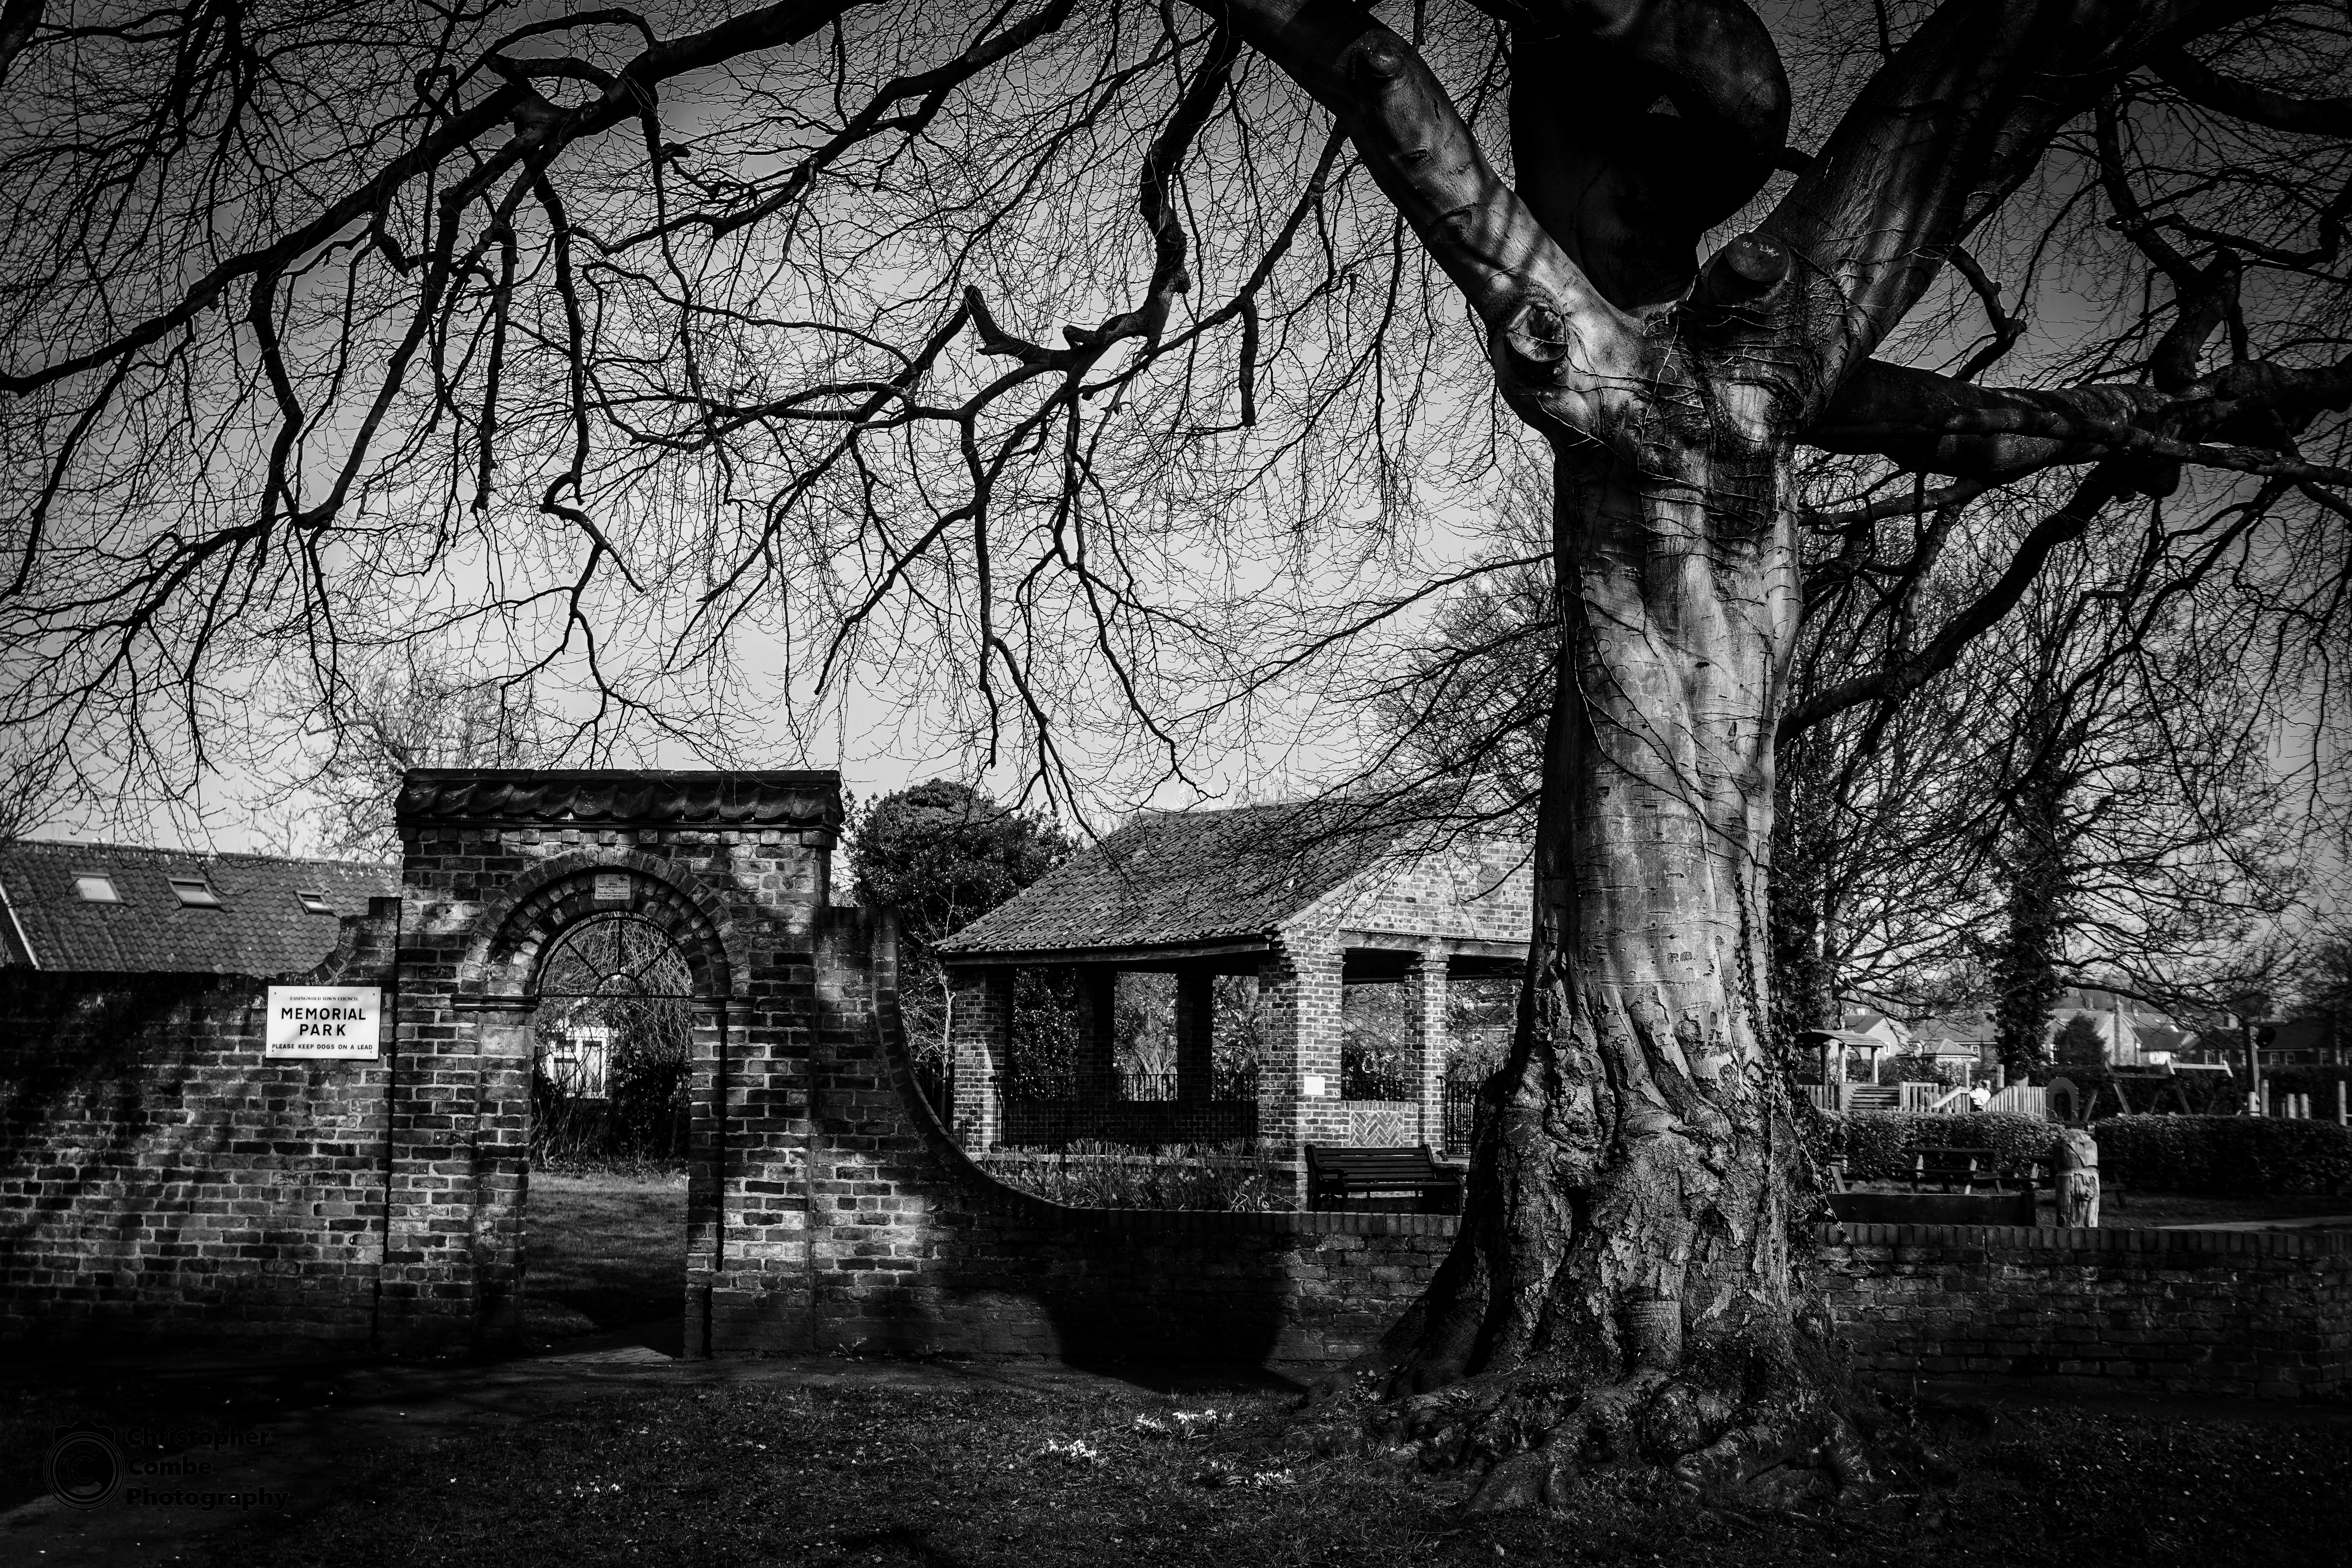
tree, forest, black and white, house, autumn, darkness, black, monochrome, ruins, woodland, rural area, monochrome photography, woody plant